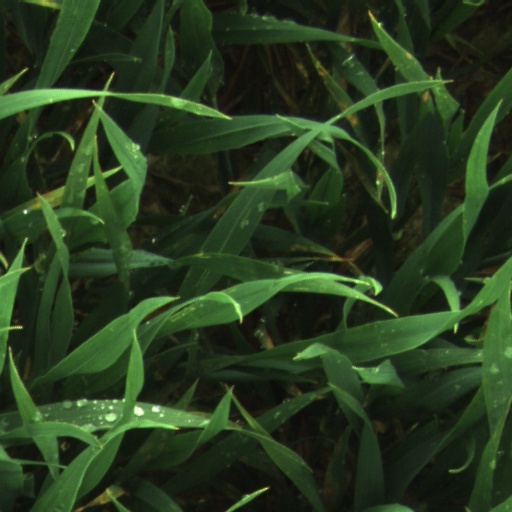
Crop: wheat